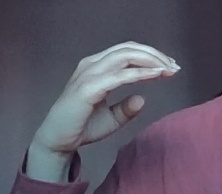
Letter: jeem